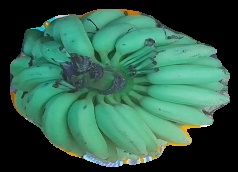
Variety: elakki-bale
Grade: grade2